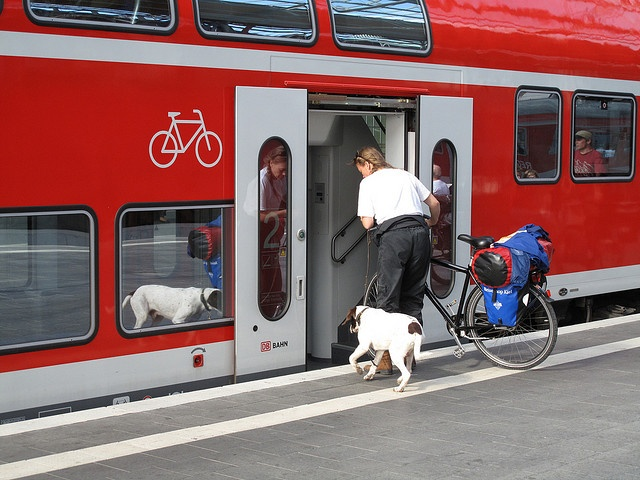
A woman with a bicycle is entering a train while holding her dog on a leash.
A person with a bike and a dog on a leash, boarding a train.
Person with bicycle and dog is boarding a train
A man in white stepping on a red bus with his dog and bike.
A man and his dog entering a train with a bicycle.